News from Nowhere

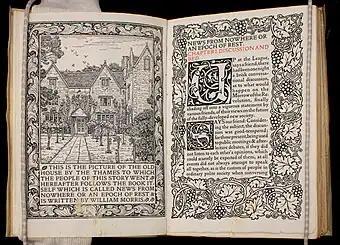
William Morris, "News from Nowhere: Or, an Epoch of Rest" (London, Kelmscott Press, 1892); Pequot Library Special Collections

In the novel, Morris tackles one of the most common criticisms of socialism: the supposed lack of incentive to work in a communist society. Morris' response is that all work should be creative and pleasurable. This differs from the majority of Socialist thinkers, who tend to assume that while work is a necessary evil, a well-planned equal society can reduce the amount of work needed to be done by each worker. "News from Nowhere" was written as a libertarian socialist response to an earlier book called "Looking Backward", a book that epitomises a kind of state socialism that Morris abhorred. It was also meant to directly influence various currents of thought at the time regarding the tactics to bring about socialism.